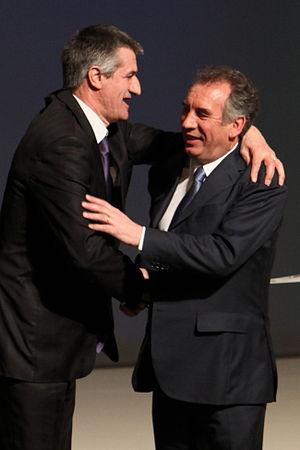
Jean Lassalle, né le 3 mai 1955 à Lourdios-Ichère, est un homme politique français.